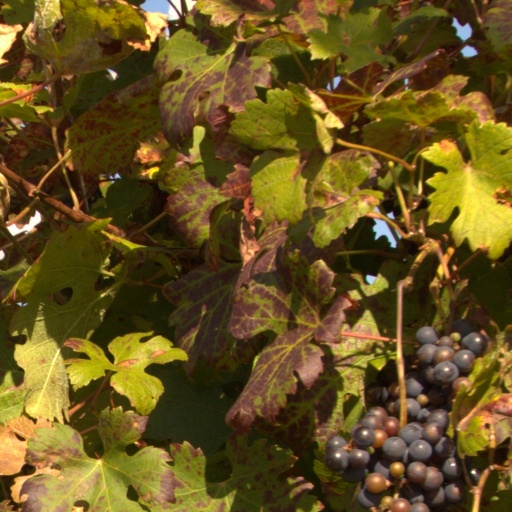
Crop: grape